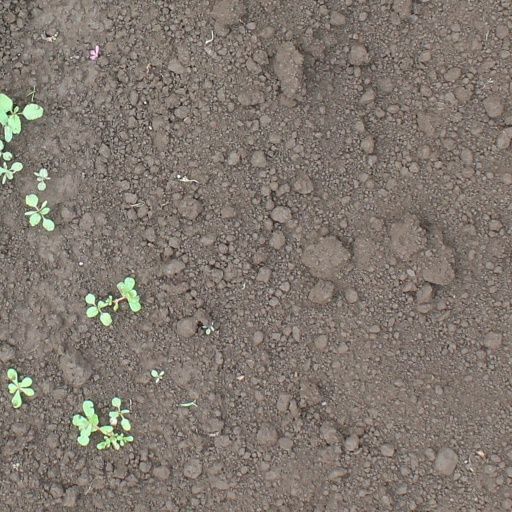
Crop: soybean